Kumamoto

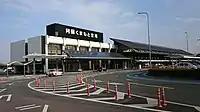
Kumamoto Airport

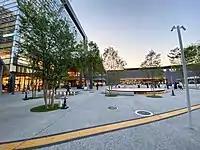
Kumamoto Station

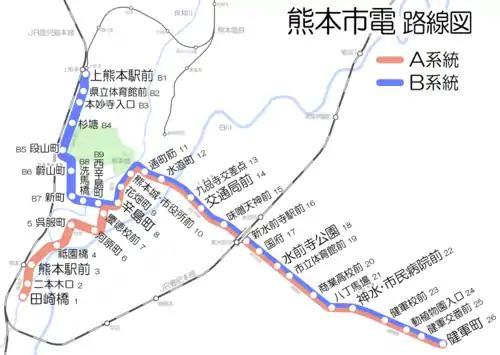
Kumamoto City Transportation Bureau

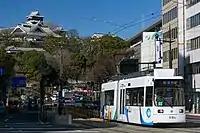
Kumamoto city tram

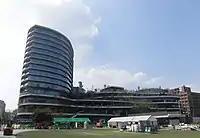
Kumamoto Sakuramachi Bus Terminal

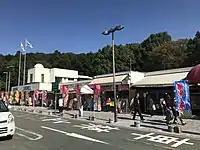
Kitakumamoto Service Area

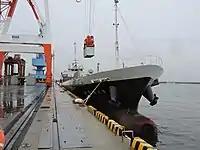
Port of Kumamoto

Local public transport is provided by the Kumamoto City Transportation Bureau.